Virginia National Bank Headquarters Historic District

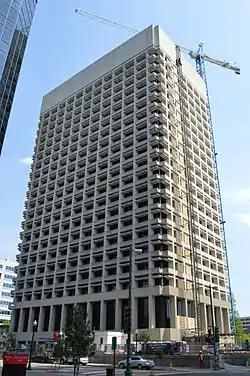

The Virginia National Bank Headquarters Historic District encompasses a skyscraper, parking garage, and public plaza in downtown Norfolk, Virginia. Bounded by East Main and Atlantic Streets, Commercial Place, and Waterside Drive, it includes the 24-story Virginia National Bank building, constructed in 1965–67 to a design by Skidmore, Owings & Merrill, one of Virginia's leading architectural firms of the period. The accompanying plaza and garage formed part of the design, and are a significant example of mid-20th century architecture and landscape design principles. Its construction marked the start of a revitalization and transformation of downtown Norfolk.